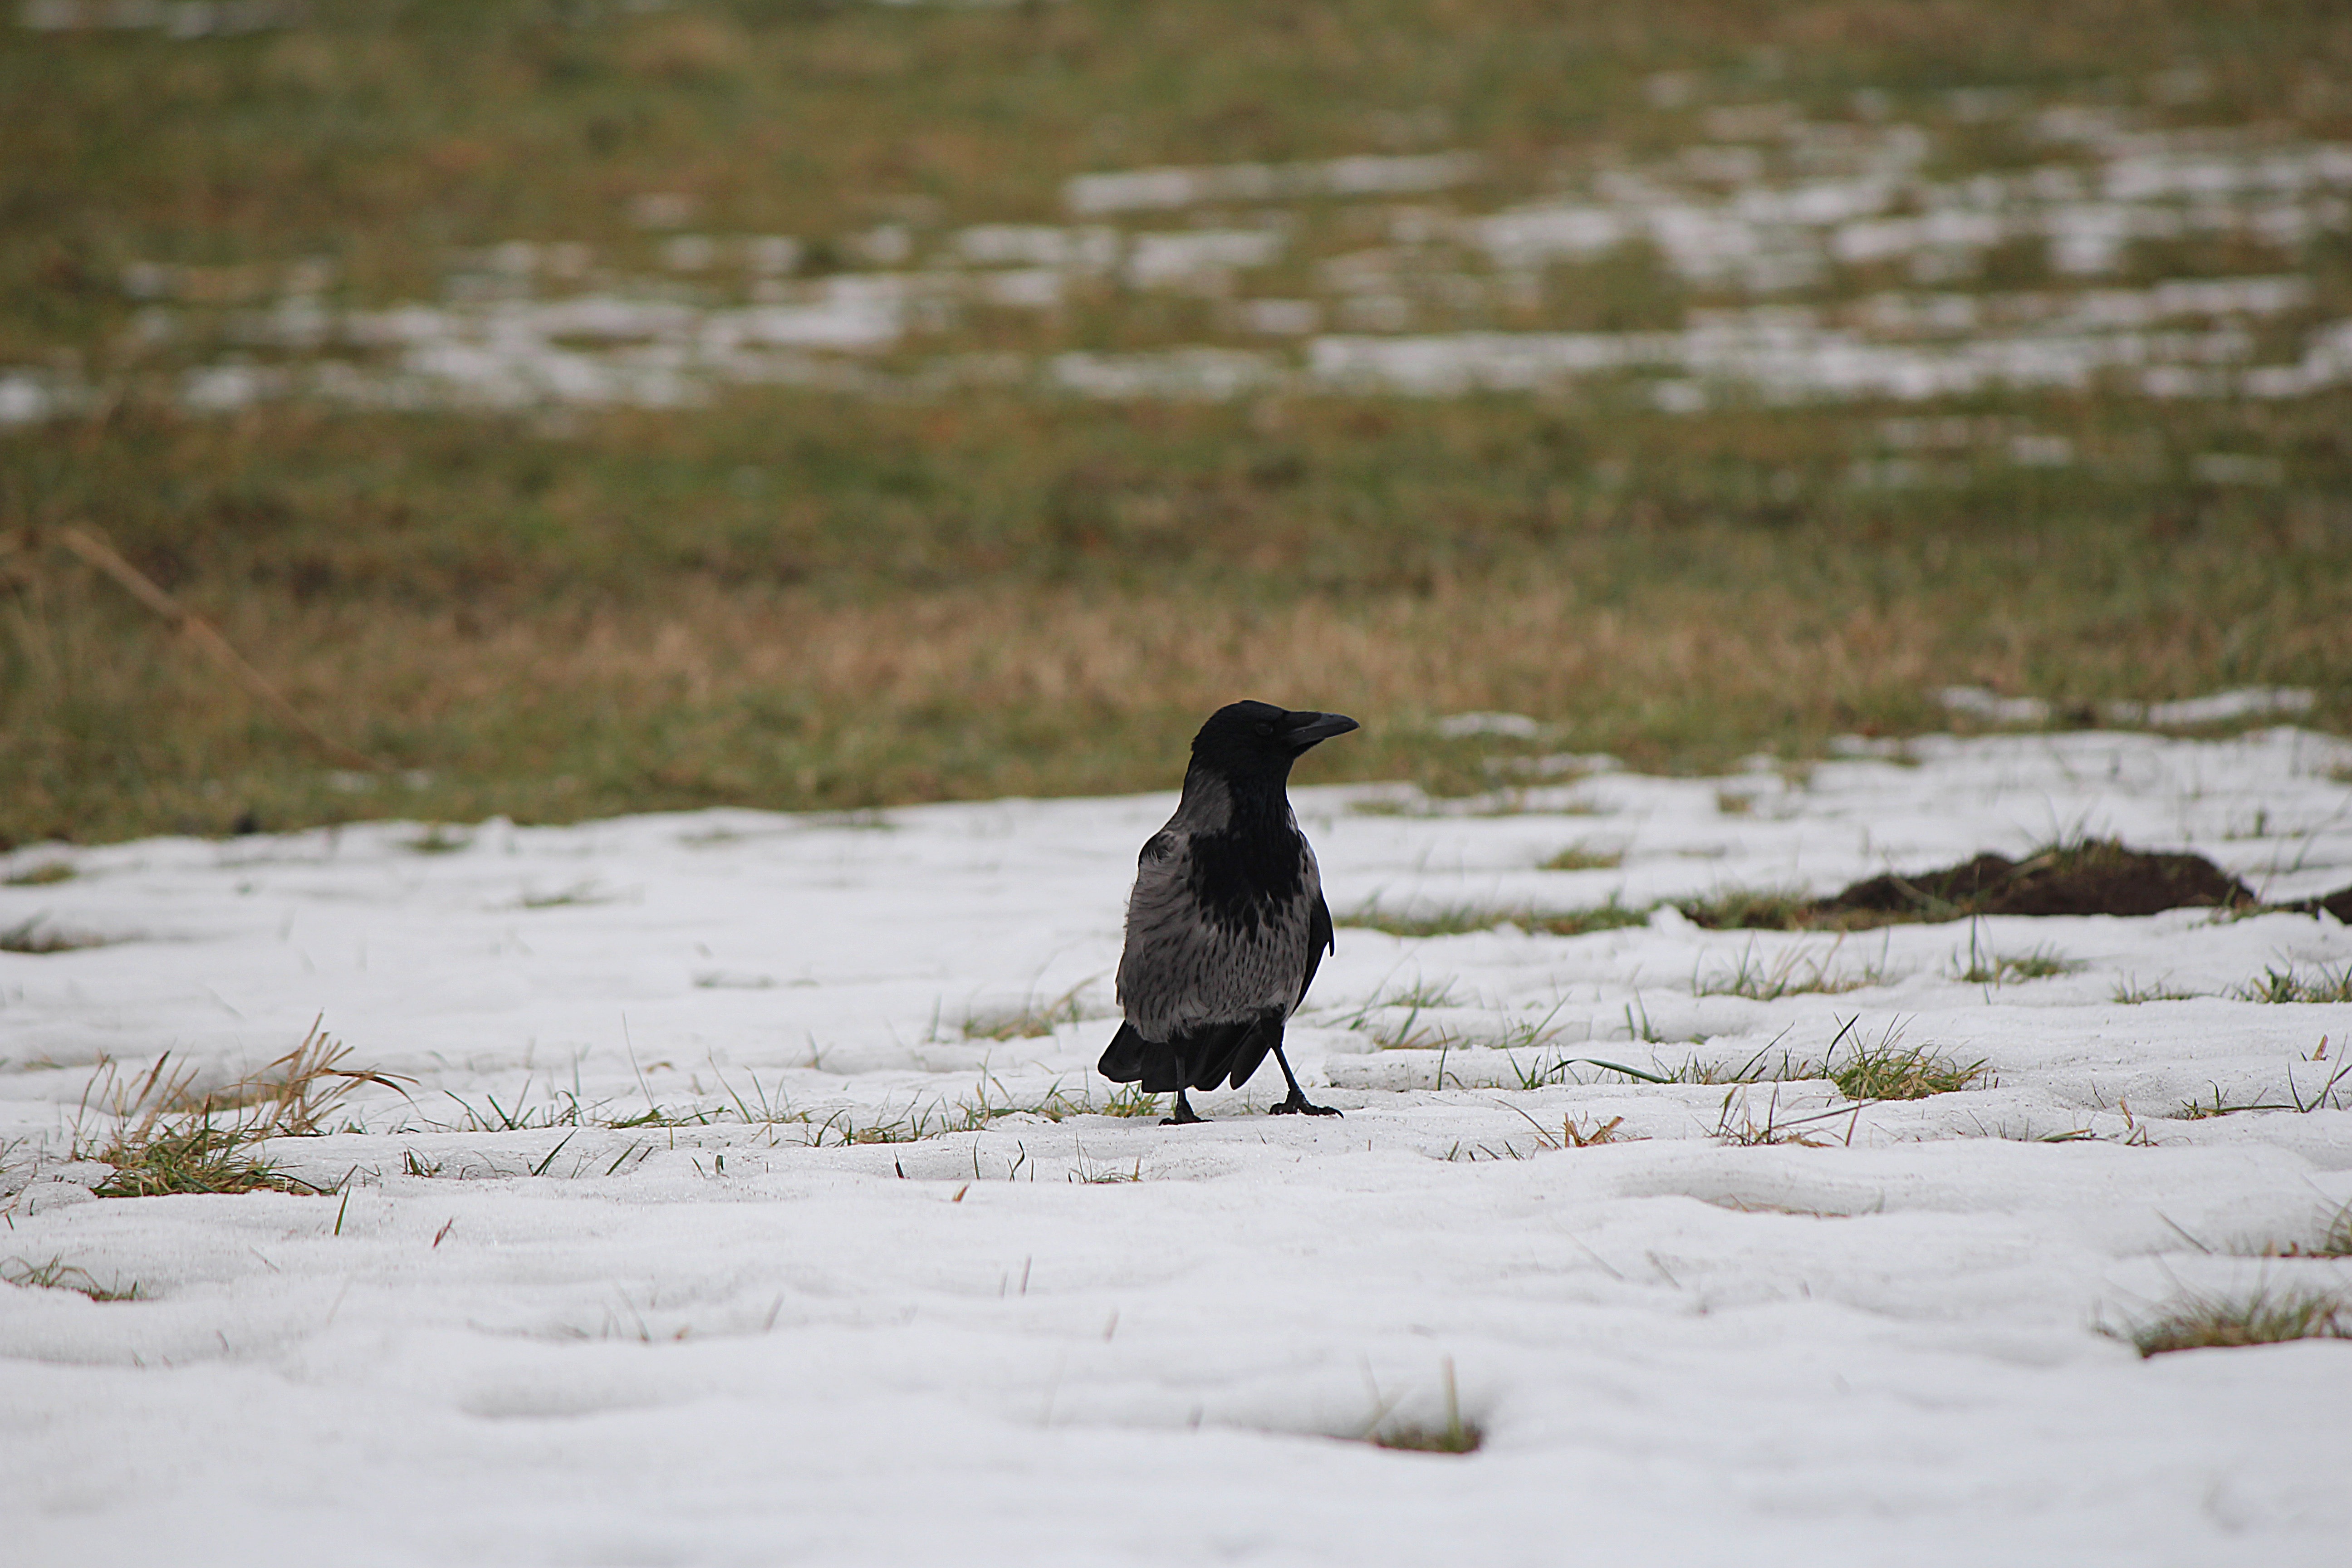
grass, snow, bird, wildlife, beak, fauna, crow, rook, raven, blackbird, raven bird, freezing, perching bird, ecoregion, crow like bird